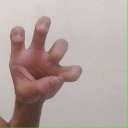
अक्षर: छ